Midland Railway

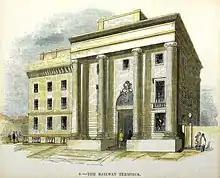
1840 print of Curzon Street railway station in Birmingham

After the merger, London trains were carried on the shorter Midland Counties route. The former Birmingham and Derby Junction Railway was left with the traffic to Birmingham and Bristol, an important seaport. The original 1839 line from Derby had run to Hampton-in-Arden: the Birmingham and Derby Junction Railway had built a terminus at Lawley Street in 1842, and on 1 May 1851 the MR started to run into Curzon Street.